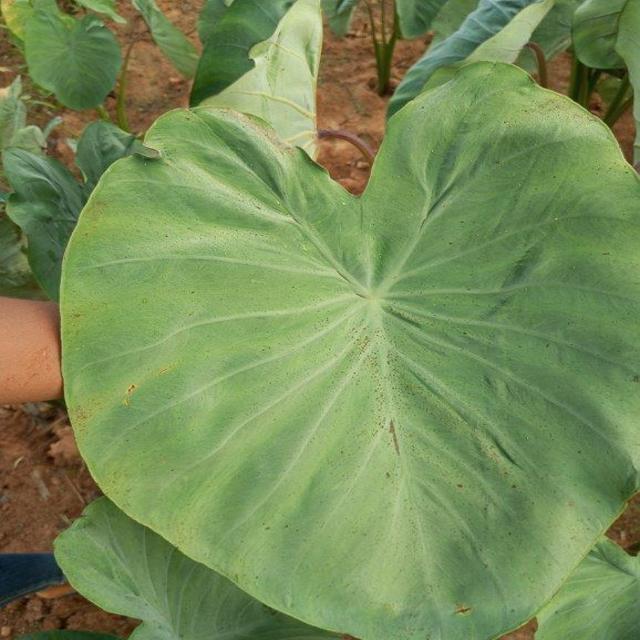
Label: Healthy